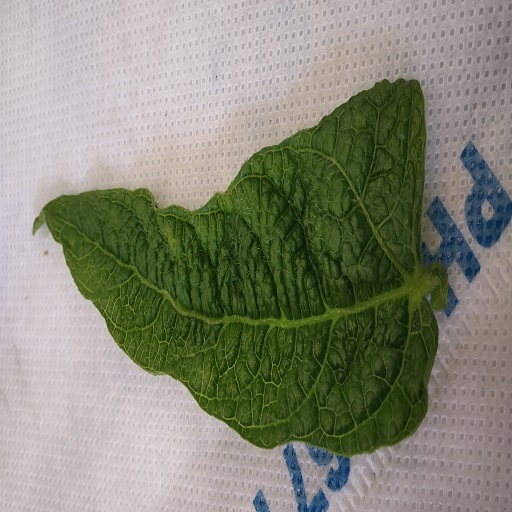
Label: Leaf Crinckle